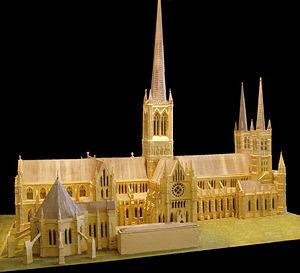
La Cathédrale de la Vierge Marie de Lincoln est un édifice religieux anglican située à Lincoln en Angleterre et le siège du diocèse de Lincoln. Sa construction a commencé en 1088 et s’est poursuivie par phases tout au long du Moyen Âge. Elle a été réputée la plus haute structure du monde pendant 238 ans. La flèche centrale de 160 mètres s’est écroulée en 1549 et n’a pas été reconstruite. C'est alors l'Église Sainte-Marie de Stralsund en Allemagne qui est devenue la plus haute structure avec une hauteur de 151 mètres.